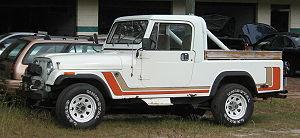
L'armée salvadorienne est la branche terrestre et la plus importante des Forces armées du Salvador. Elle englobe des unités de niveau brigade d'infanterie dans les principales villes du pays et des détachements plus petits de niveau régiment dans les villes de plus petite taille.